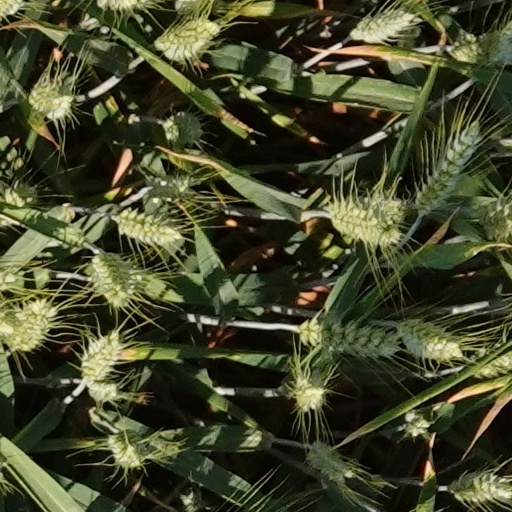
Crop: wheat